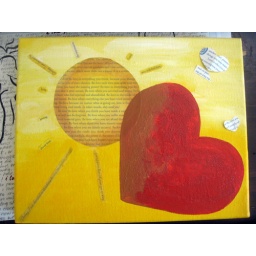
work in progress - feb. 12. 8x10in mixed media on canvas. acrylic, watercolor, book paper